Bleue du Nord

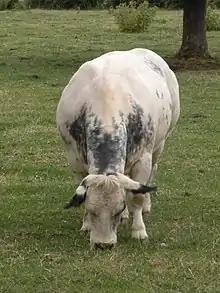
Cow at pasture

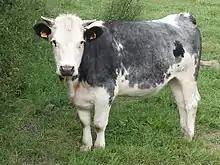
Heifer calf near Solre-le-Château in the Avesnois

The Bleue du Nord (Picard: "Bleuse du Nord") is a French breed of dual-purpose cattle from the former region of Nord-Pas-de-Calais in the north-east of the country, on the border with Belgium. It shares the origins of the Belgian Blue, but unlike that breed is selectively bred both for meat and for dairy use. The double-muscling characteristic of the Belgian Blue, caused by a genetic myostatin deficiency, is present also in the Bleue du Nord, but to a limited and controlled extent.